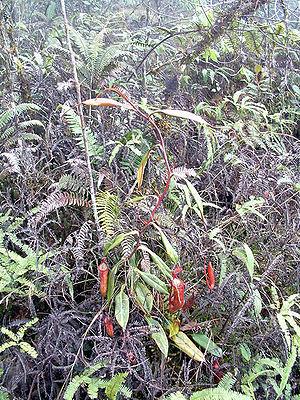
Le Puncak Jaya ou pyramide Carstensz est une montagne d'Indonésie située sur l'île de Nouvelle-Guinée, dans la province de Papouasie. Ses 4 884 mètres d'altitude font de cette montagne le point culminant de l'Indonésie et de l'Océanie, ce qui l'inscrit dans la catégorie des sept sommets, et place la Nouvelle-Guinée en première position dans le classement des îles par altitude. Découverte par le Néerlandais Jan Carstenszoon en 1623, la montagne n'est approchée qu'au début du XXᵉ siècle et n'est gravie qu'en 1962 en raison de sa relative inaccessibilité. La présence du Puncak Jaya dans la liste des sept sommets attire cependant de nombreux alpinistes désireux de gravir les points culminants des sept continents. Le Puncak Jaya et les sommets voisins sont un des rares endroits à présenter des glaciers sous des latitudes équatoriales. Ces quelques glaciers, dont le glacier Carstensz, qui s'étend sur la face orientale du Puncak Jaya, sont les restes d'une calotte glaciaire beaucoup plus importante, qui a commencé à régresser à la fin de la dernière période glaciaire, il y a 12 000 ans.